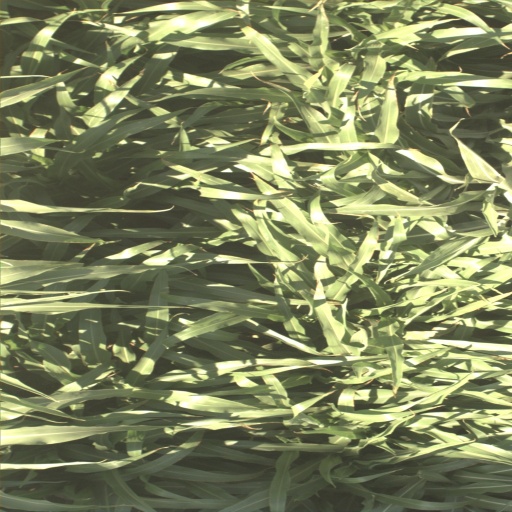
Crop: sorghum